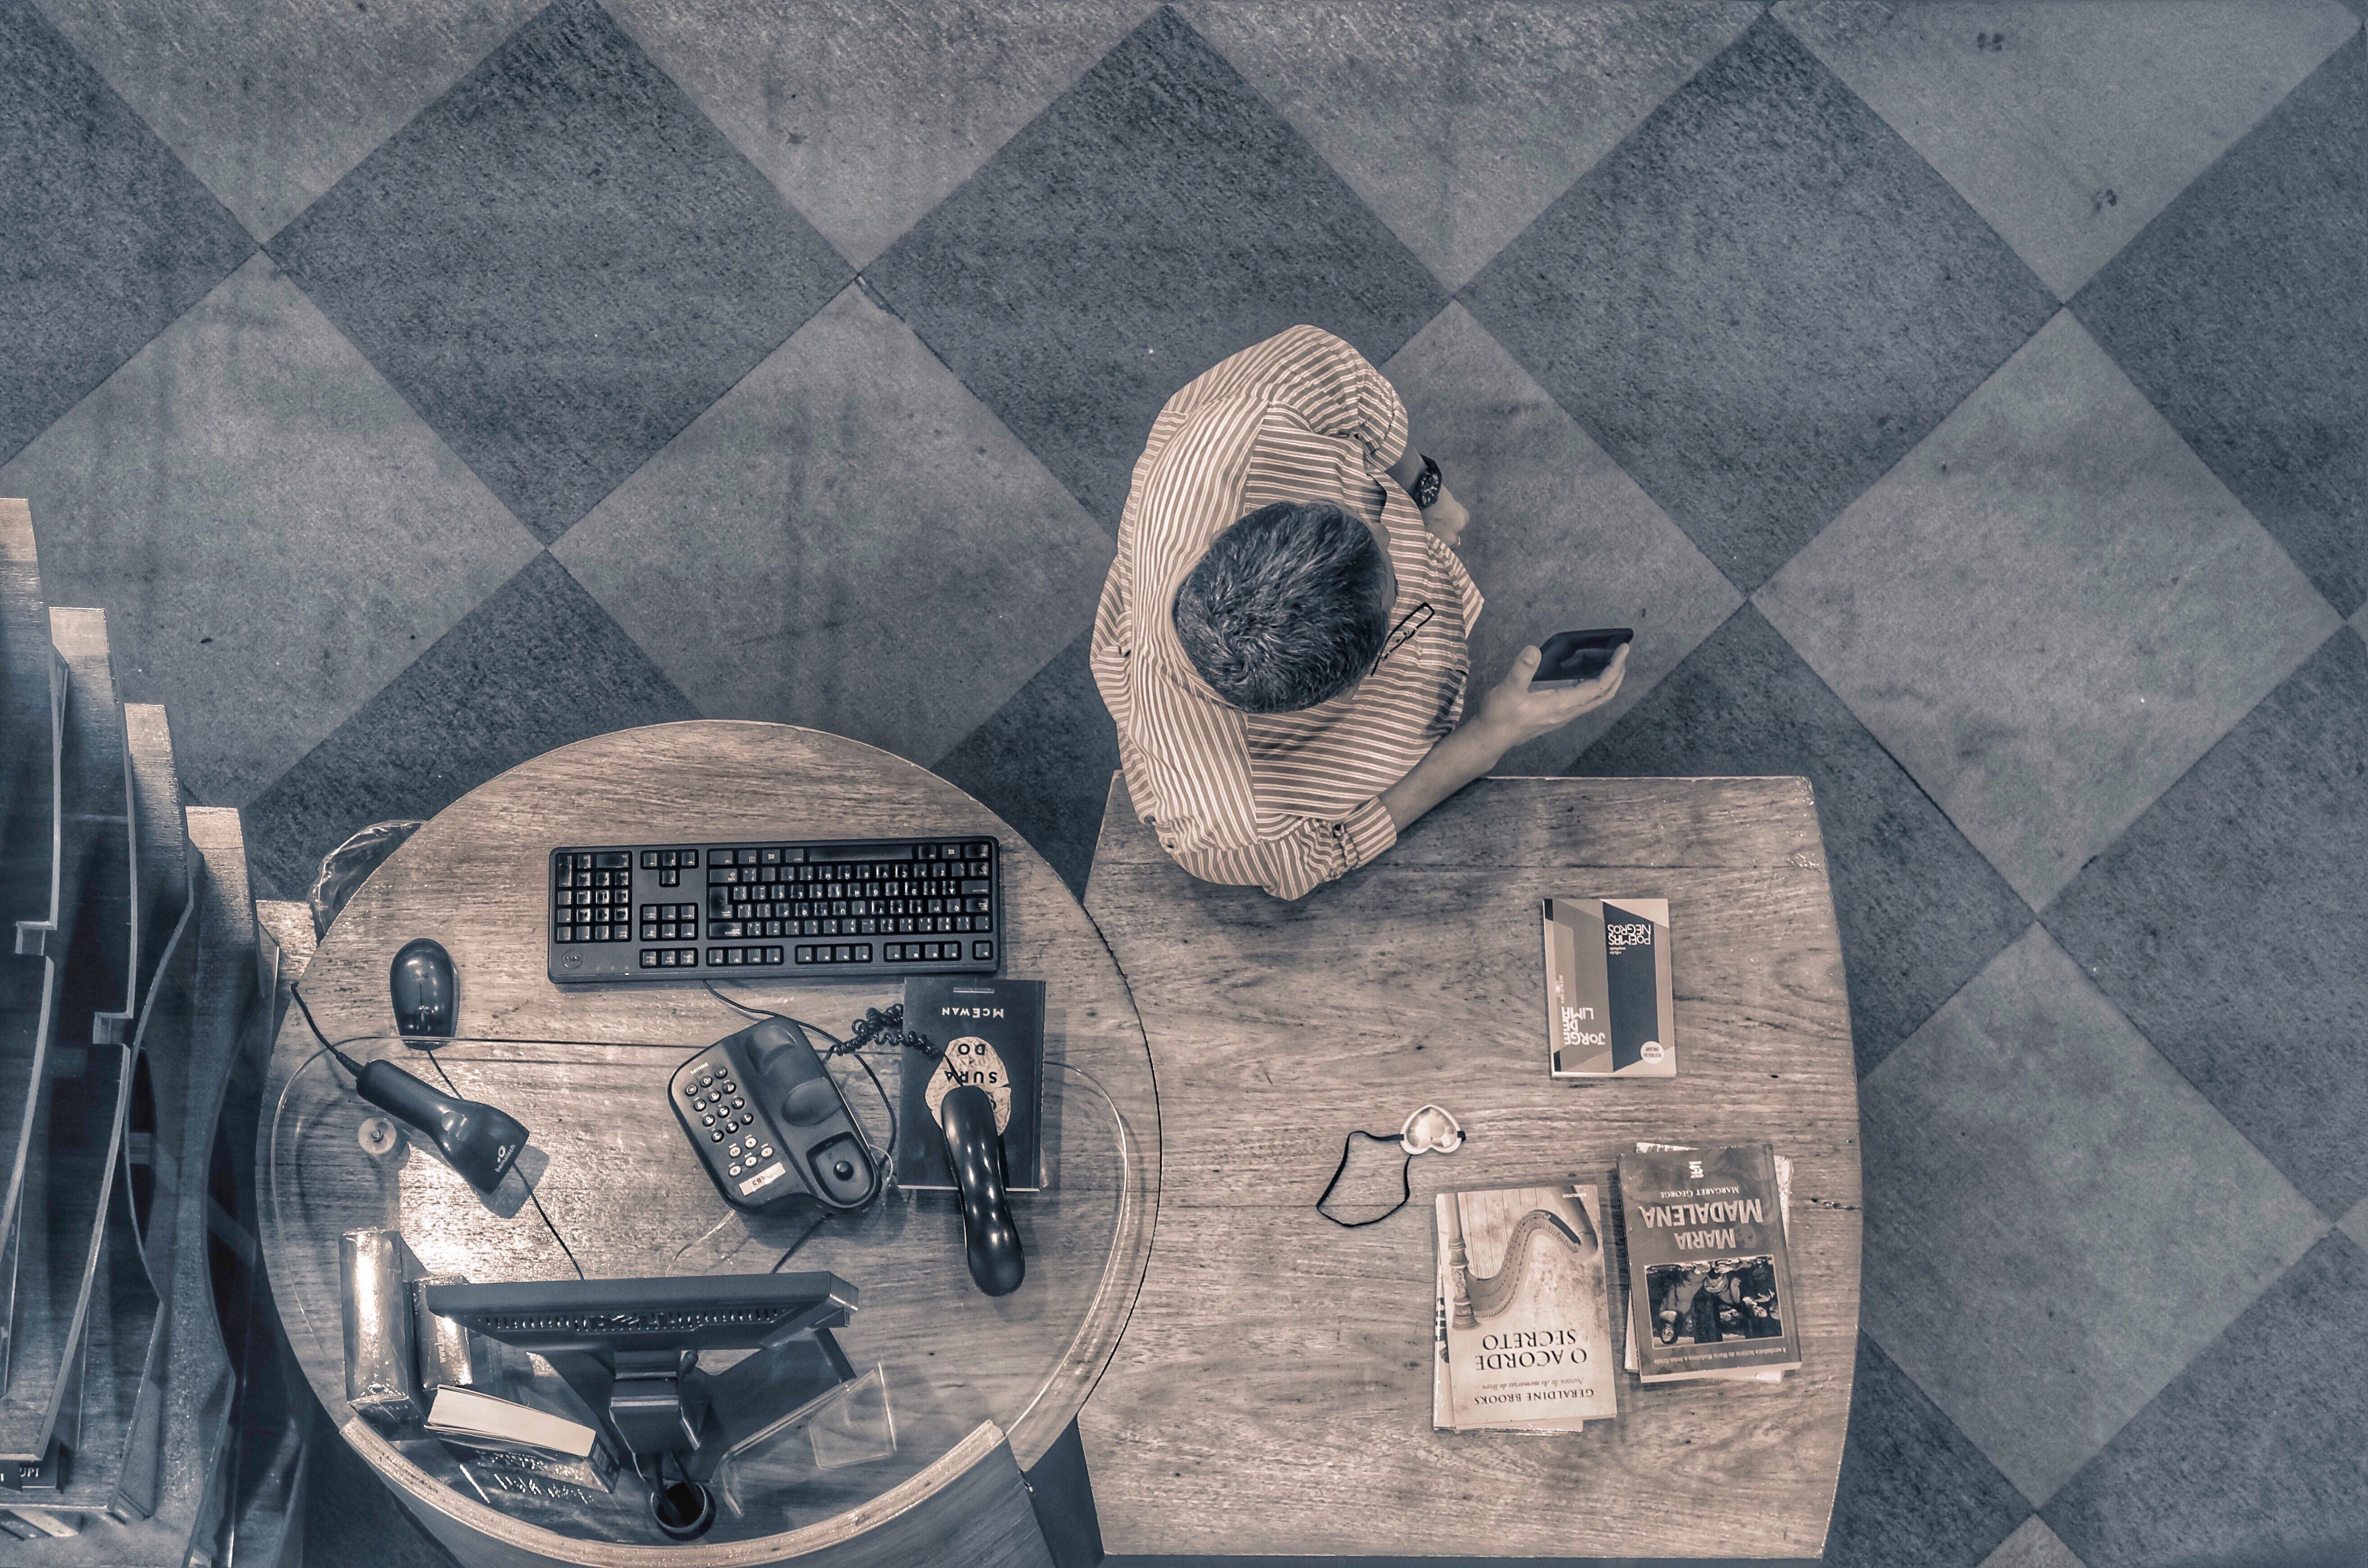
illustration, architecture, photography, stock photography, still life